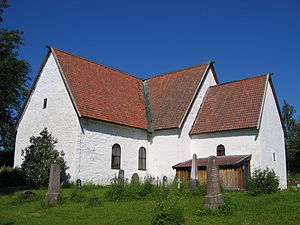
Gildeskål
Gildeskål gamle kirke
Gildeskål er en kommune i landskabet Salten i Nordland fylke i Norge. Den grænser i nord til Bodø, i øst til Beiarn og i syd til Meløy. Kystrigsvejen passerer gennem kommunen. Gildeskål kommune er venskabskommune med Lodejnoje Pole i Leningrad oblast.